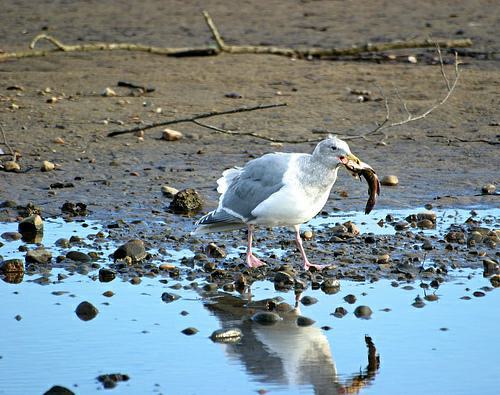
A photo of a glaucous winged gull